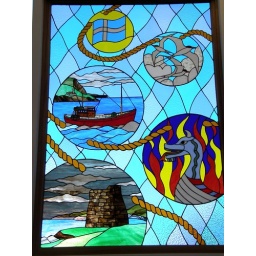
One of a series of attractive stained glass windows in the ferry terminal building at Lerwick.